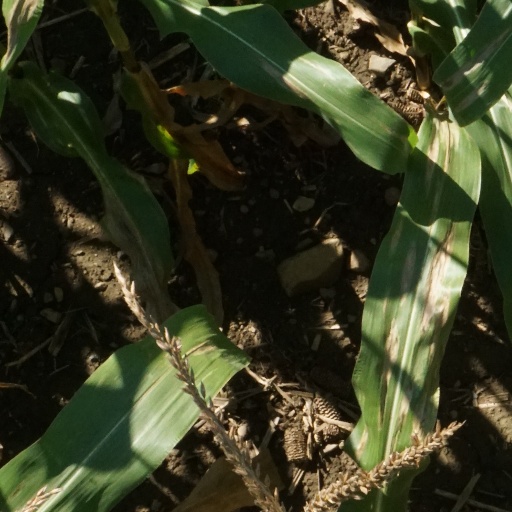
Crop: maize; corn